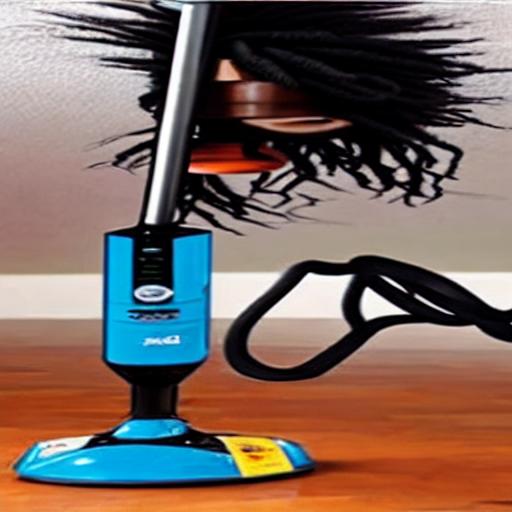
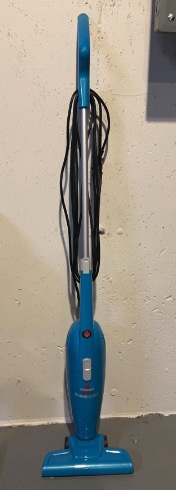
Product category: items_vacuum
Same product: no